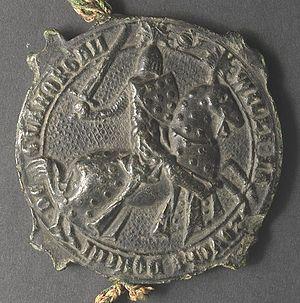
William la Zouche, né à une date inconnue et mort le 28 février 1337, 1ᵉʳ baron Zouche de Mortimer et de jure uxoris 6ᵉ seigneur de Glamorgan, est un noble anglais du XIVᵉ siècle. Issu d'une branche de la puissante famille Mortimer, il hérite de possessions conséquentes à la mort d'un de ses cousins maternels en 1314. William réalise ensuite un mariage avantageux avec Alice de Toeni, la veuve du comte de Warwick. Initialement un loyal serviteur du roi Édouard II, Zouche rallie finalement la rébellion de la reine Isabelle et de son cousin Roger Mortimer en 1326.